Steam Deck

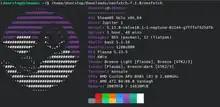
Screenshot of Neofetch showing Steam Deck specification

Steam Deck runs SteamOS version 3, based on the Arch Linux operating system. While SteamOS had been previously developed for Steam Machines using Debian Linux, Valve stated that they wanted to use a rolling upgrade approach for the Deck's system software, a function Debian was not designed for, but which is a characteristic of Arch Linux.